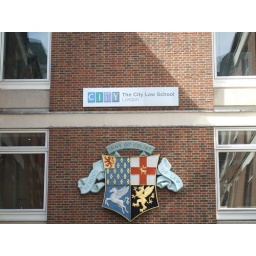
The ram in the cross is Middle Temple, the Pegasus is Inner Temple, the Griffin is Gray's, and the Lion with the blue background is Lincoln's